Alexander PS type

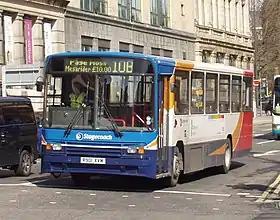
Alexander PS-type bodied Volvo B10M operated by Stagecoach Merseyside

The Alexander PS-type was a step-entrance single-deck bus body built by Walter Alexander Coachbuilders in Falkirk, Scotland and was produced from 1988 to the late 1990s on the Dennis Lance, Mercedes-Benz O405, Scania N113 and Volvo B10M chassis.